Al Demaree

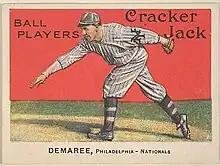
Cracker Jack card

Demaree posted an 80-72 won-loss record with a 2.77 earned run average (ERA), with 514 strikeouts, and 15 shutouts, in 1,424 innings pitched. Although a weak hitter, posting a .118 batting average (54-for-456), he was an above fielding pitcher, recording a .980 fielding percentage, committing only 7 errors in 352 total chances.